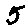
Label: 5